2007 California Golden Bears football team

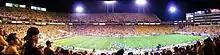
A panoramic view of the game.

This Pac-10 match up was an opportunity for Cal to end its two-game slide. For Arizona State, the game was its first opportunity to play a top 25 opponent and to solidify their position as a national title game contender. California started strong. Defensive end Rulon returned to the lineup after being injured in the Louisiana Tech game. On the game's first play, Rulon sacked Arizona State quarterback Rudy Carpenter. On Arizona State's next possession, Rulon forced a fumble that was Cameron Jordan for a touchdown.